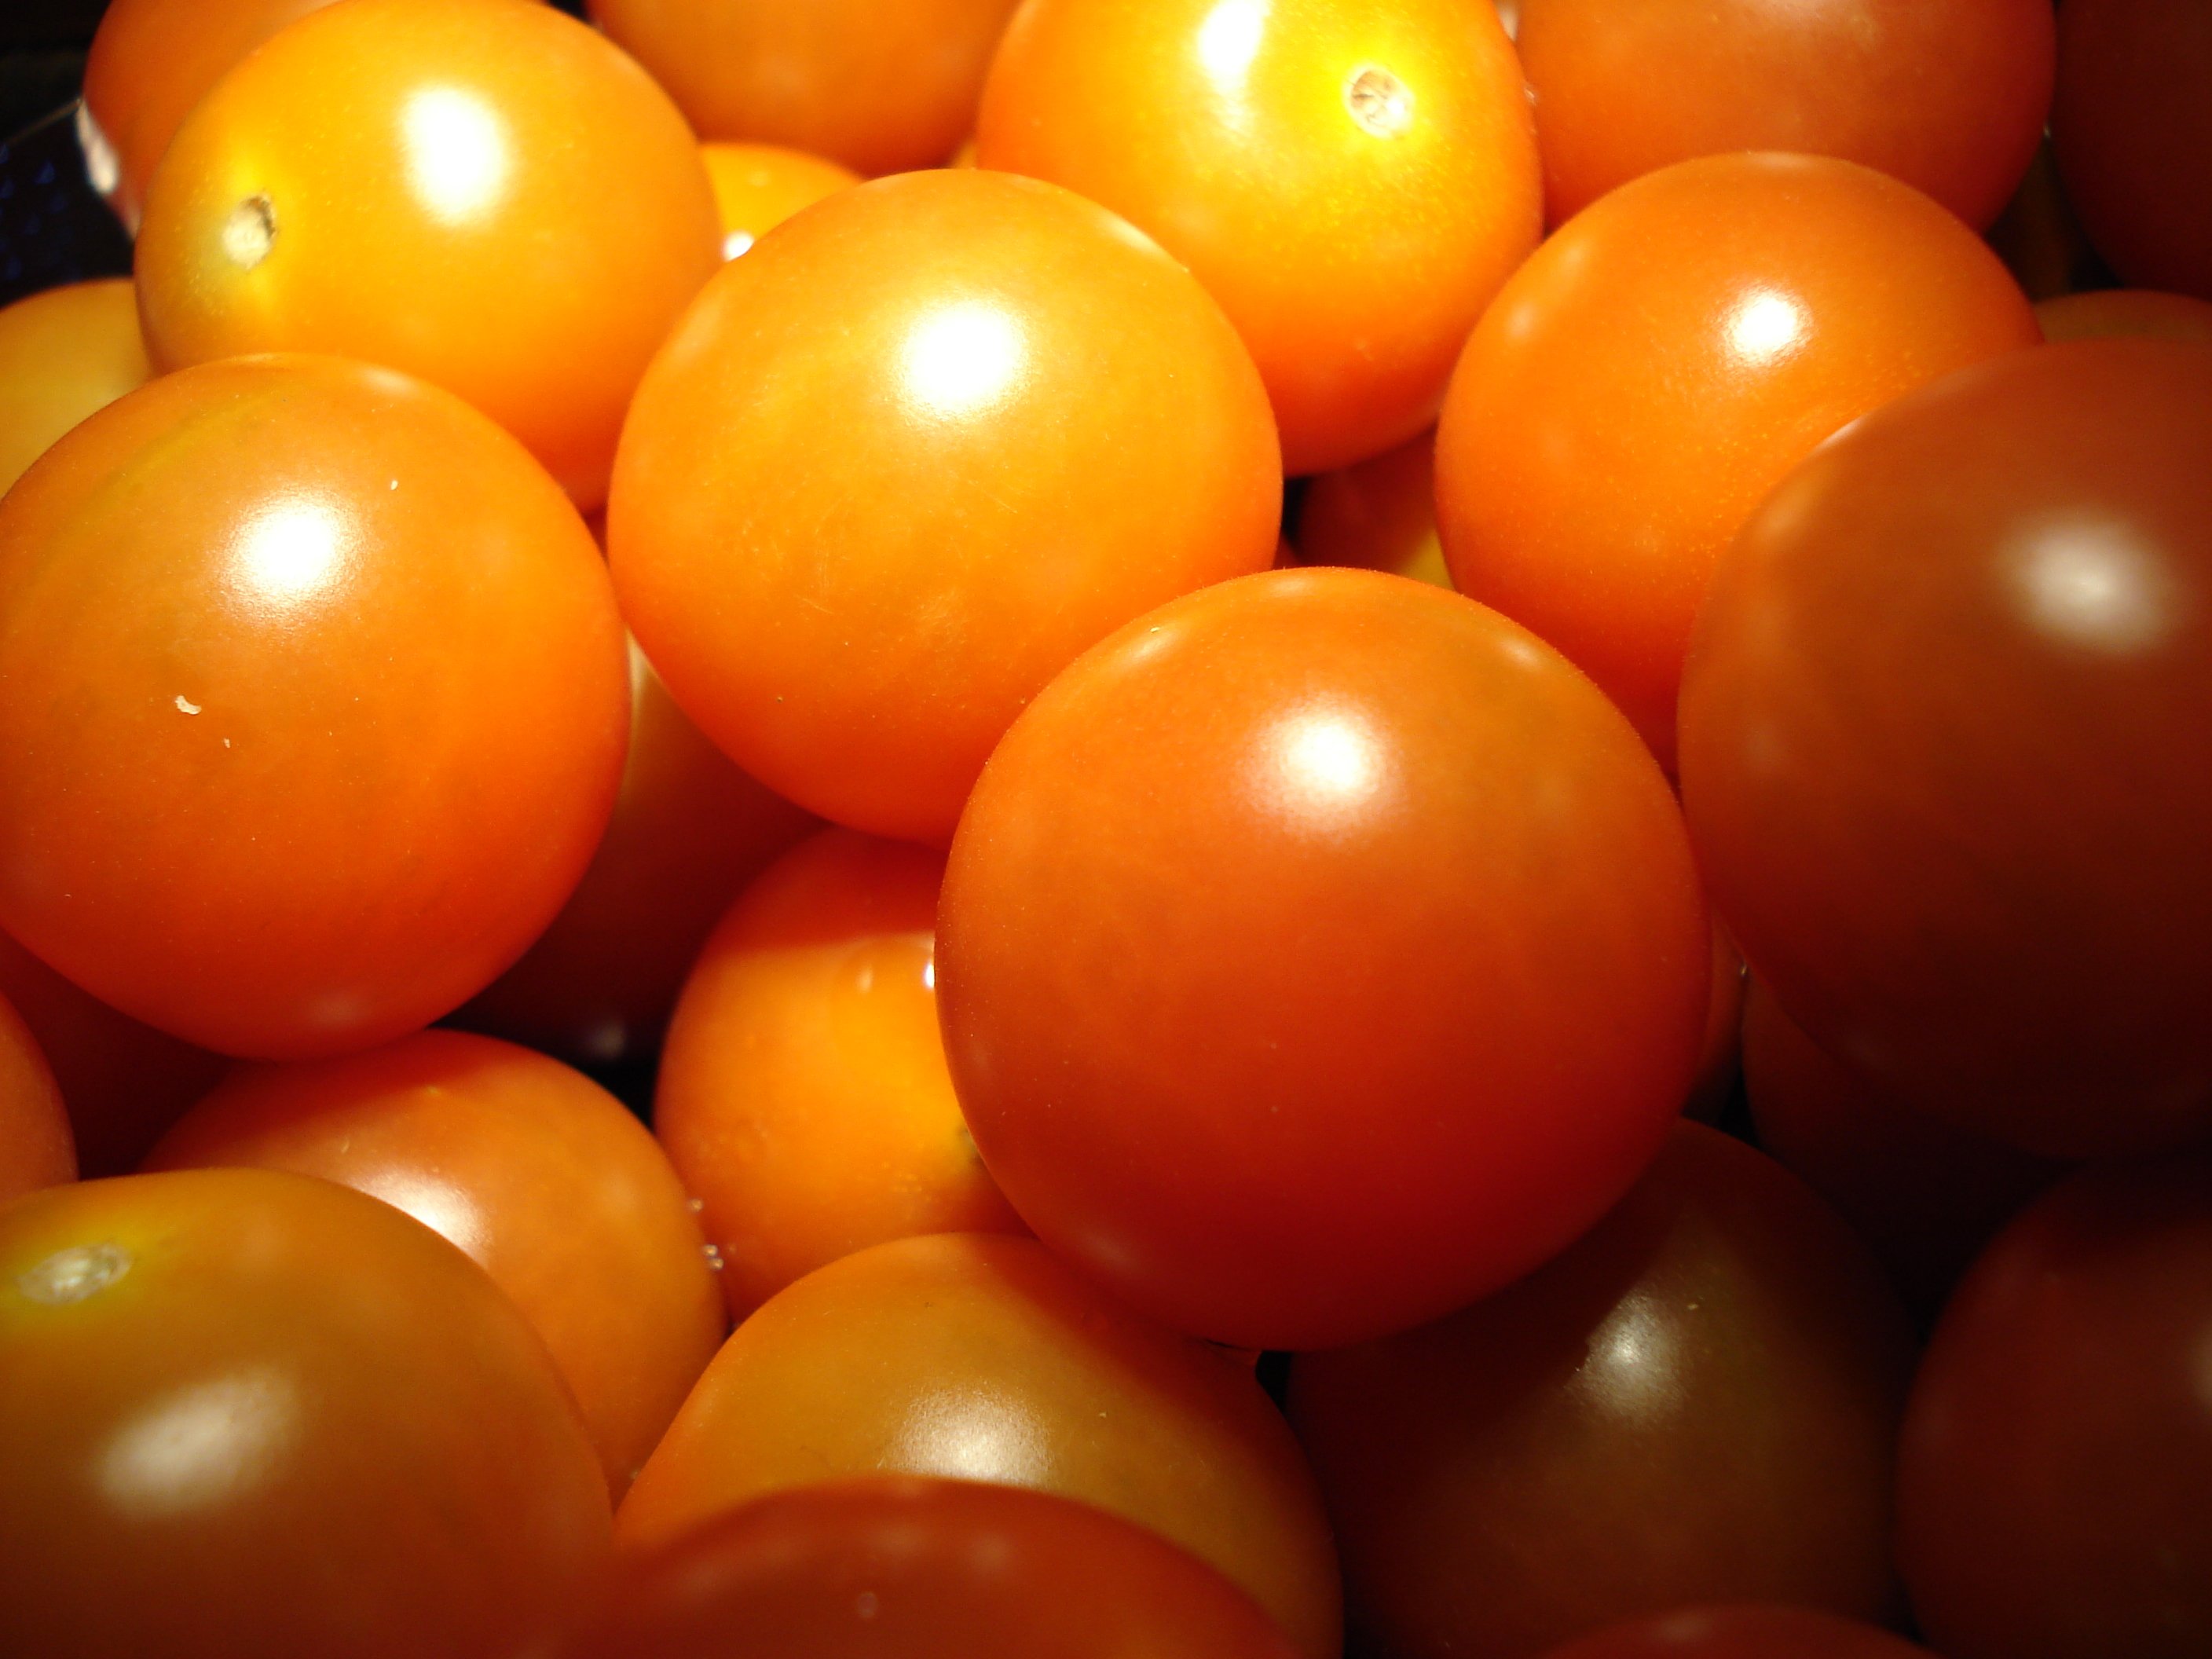
plant, fruit, flower, food, red, produce, vegetable, cook, tomato, vegetables, flowering plant, land plant, potato and tomato genus